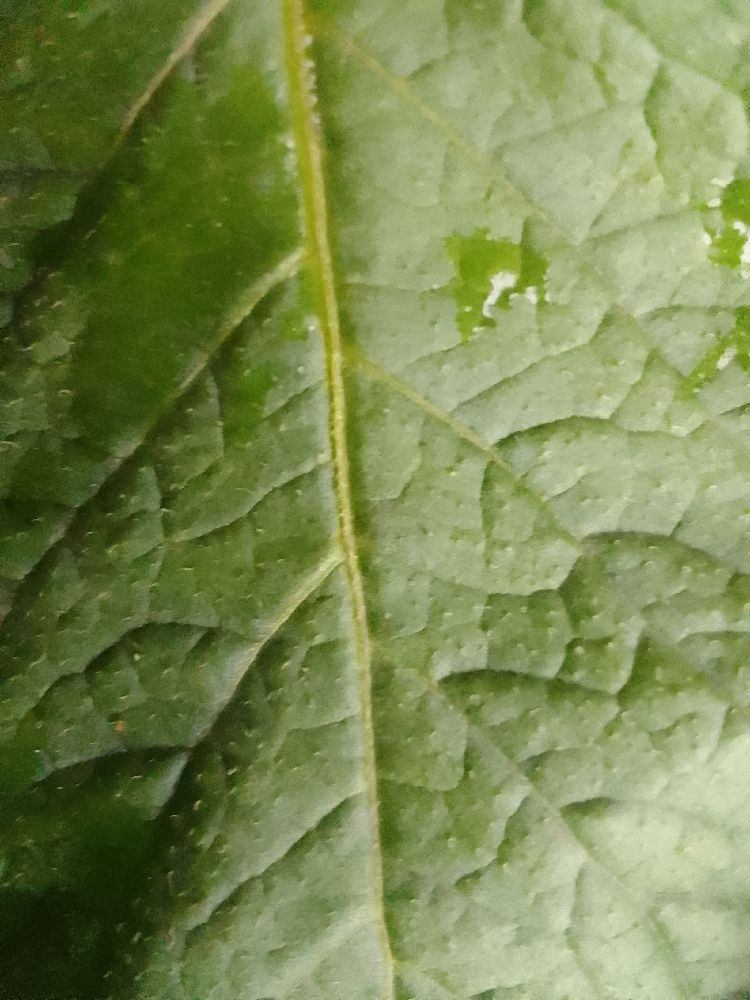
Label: Healthy